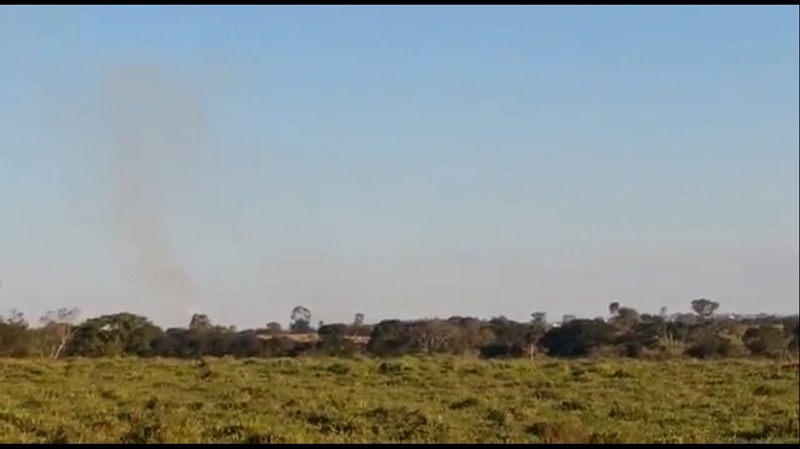
Fire: no
Smoke: yes